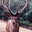
Label: deer